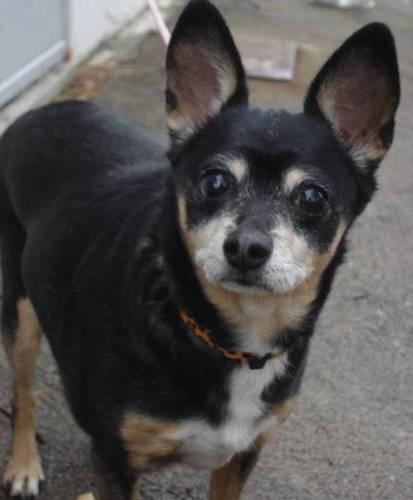
dog